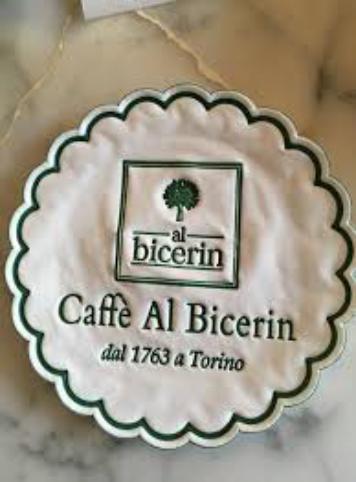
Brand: Bicerin
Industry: Food